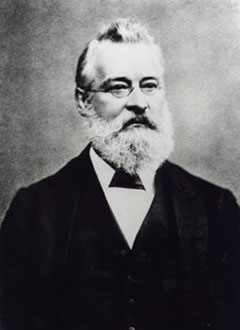
จอห์น อเล็กซานเดอร์ เรนา นิวแลนส์

|name = John Alexander Reina Newlands
|image = John Alexander Reina Newlands.jpg
|birth_place = แลมเบท ลอนดอน ประเทศอังกฤษ
|death_place = โลเวอร์แคลปตัน ลอนดอน ประเทศอังกฤษ
|nationality = ชาวบริติช|บริติช
|field = เคมีวิเคราะห์
|alma_mater = โรงเรียนเคมีหลวง
|known_for = ตารางธาตุ, ประวัติของตารางุธาตุ#จอห์น นิวแลนด์ส|กฎออกเทฟส์
|prizes =รางวัลเดวี
จอห์น อเล็กซานเดอร์ เรนา นิวแลนส์ (; 26 พฤศจิกายน พ.ศ. 2380 – 29 กรกฎาคม พ.ศ. 2441) เป็นนักเคมีชาวอังกฤษผู้ที่มีส่วนร่วมในการพัฒนาตารางธาตุ
หมวดหมู่:นักเคมีชาวอังกฤษ
หมวดหมู่:บุคคลจากลอนดอนโบโรแลมเบท